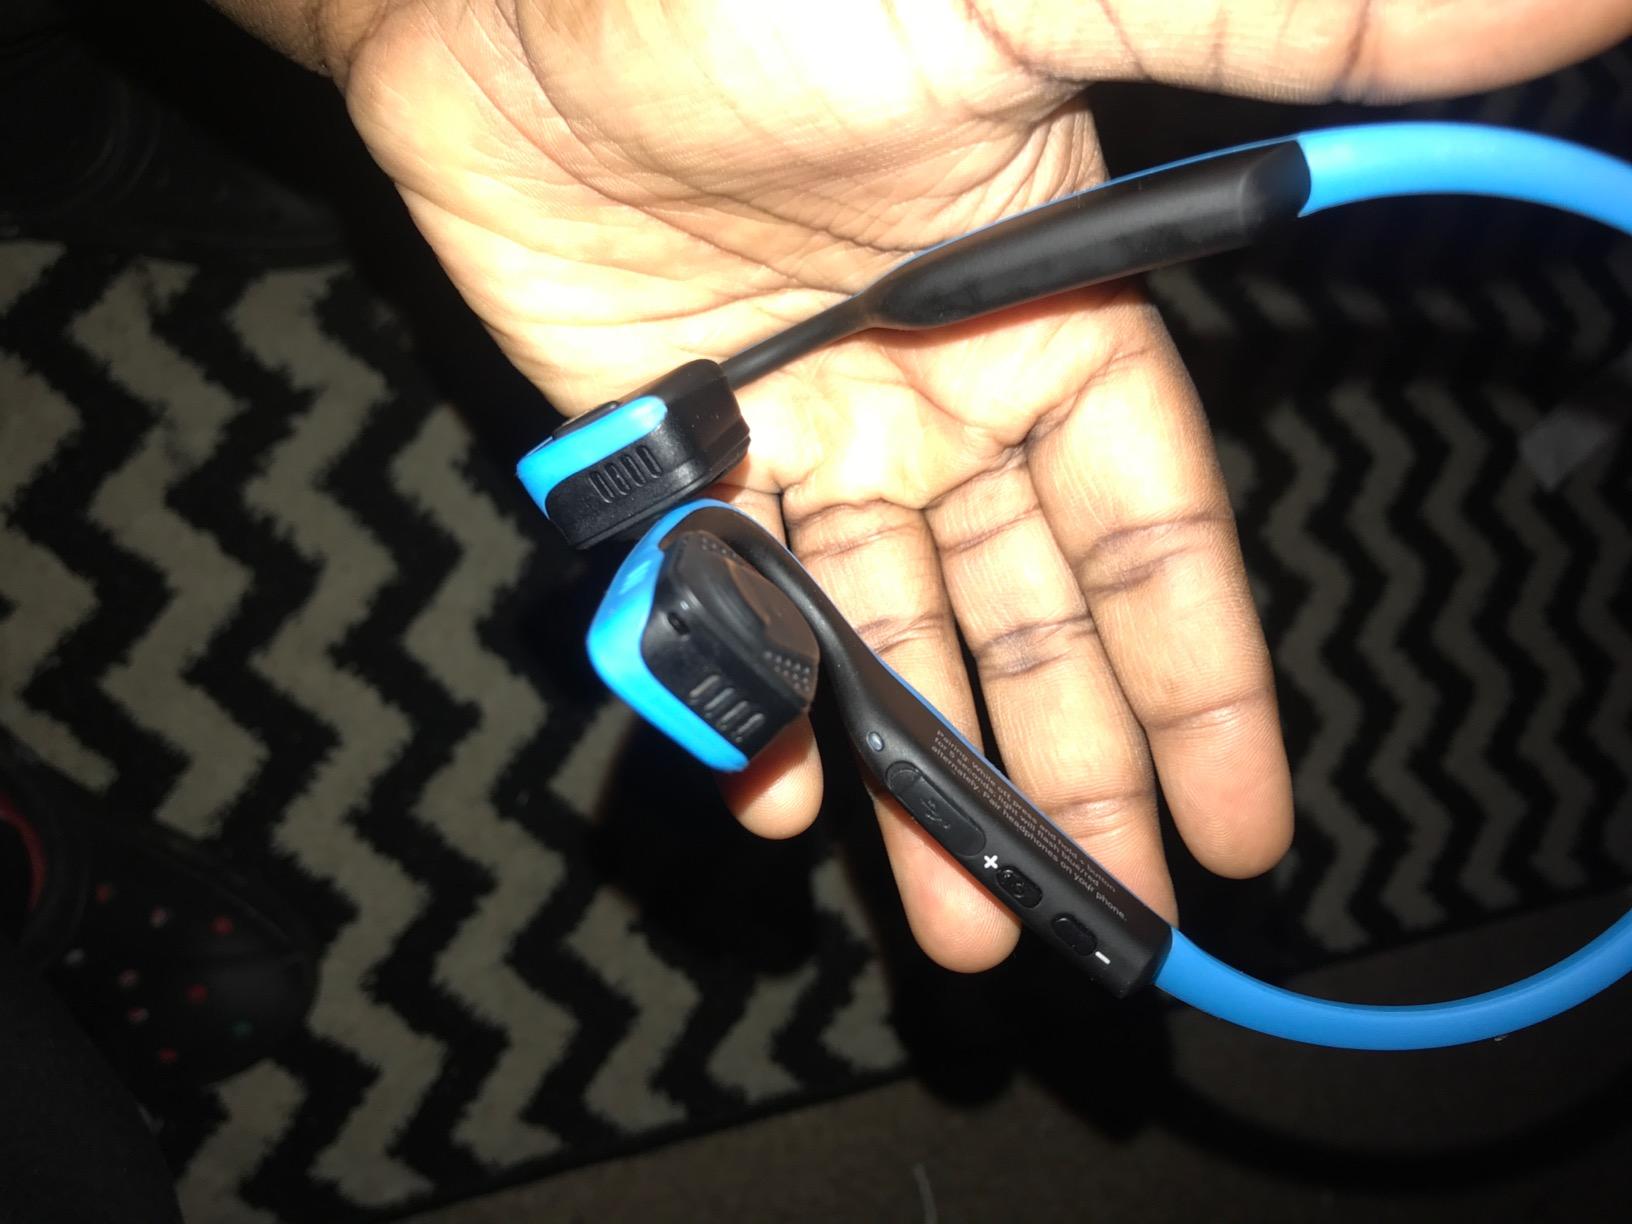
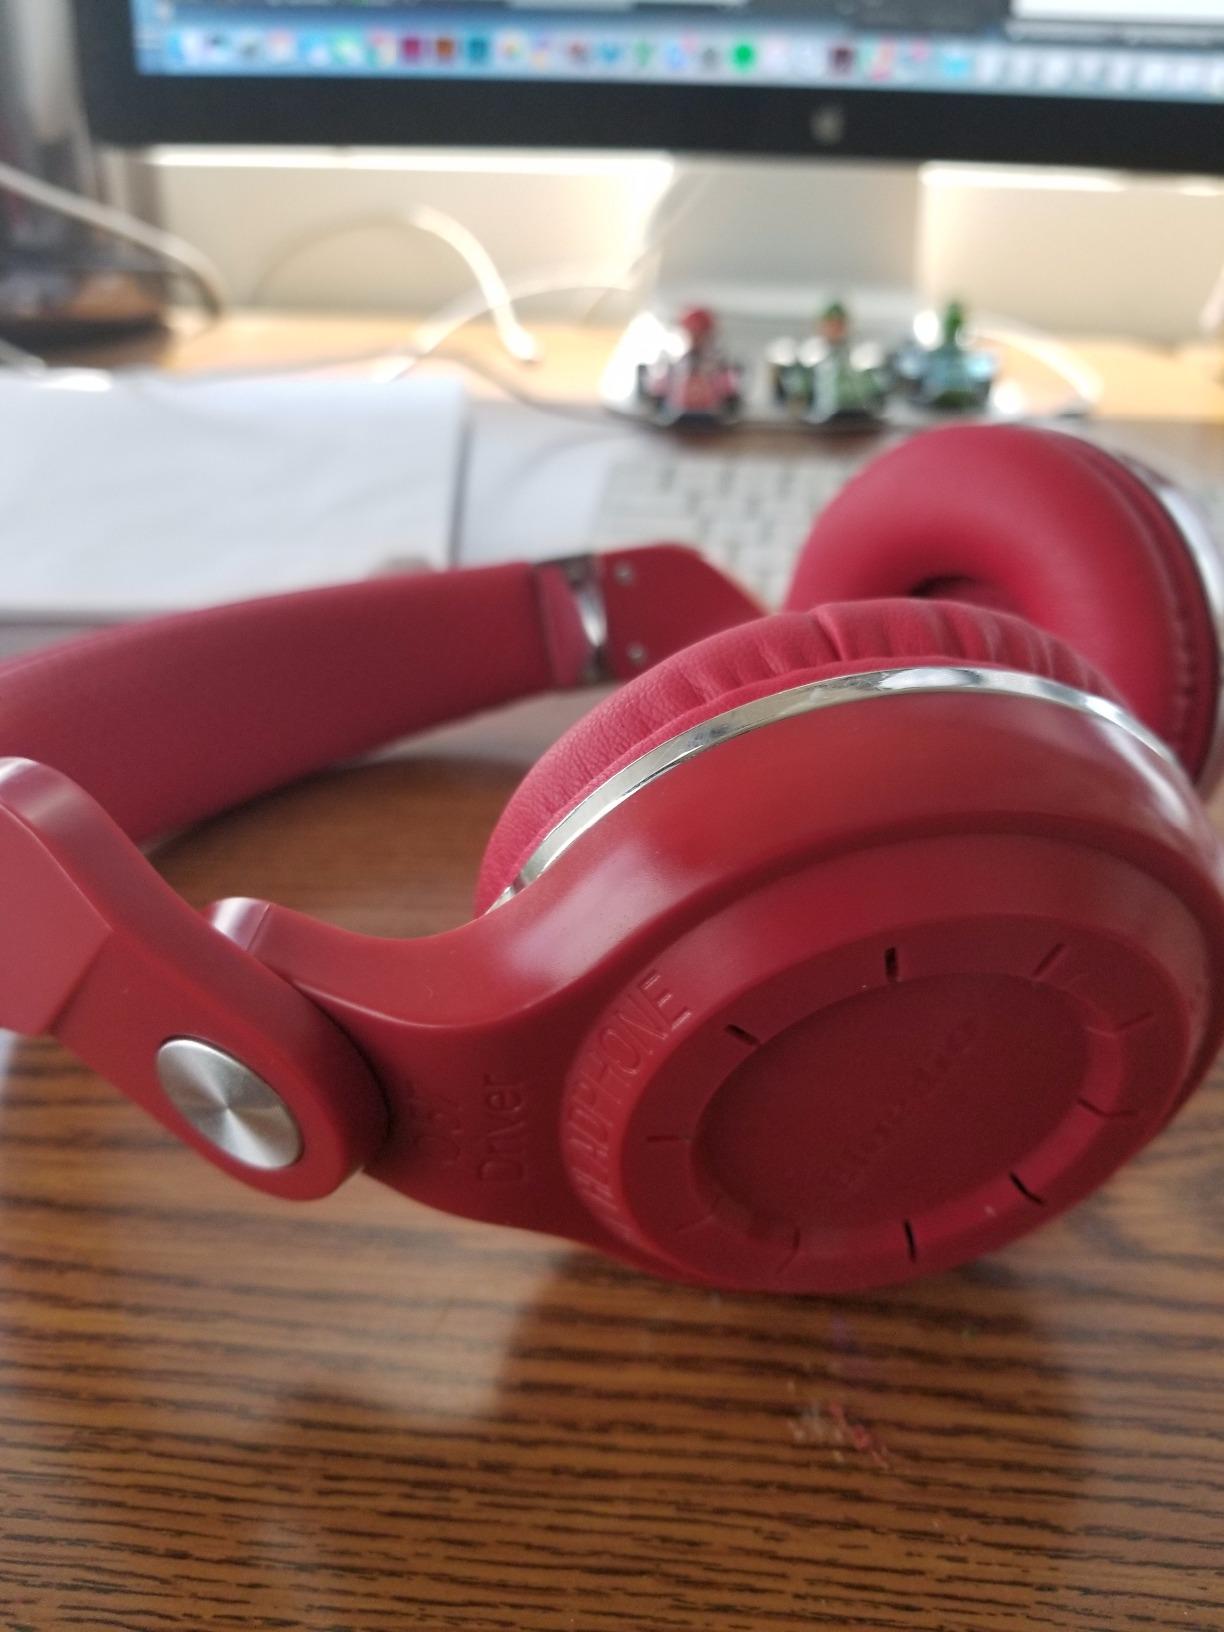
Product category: headphones
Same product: no